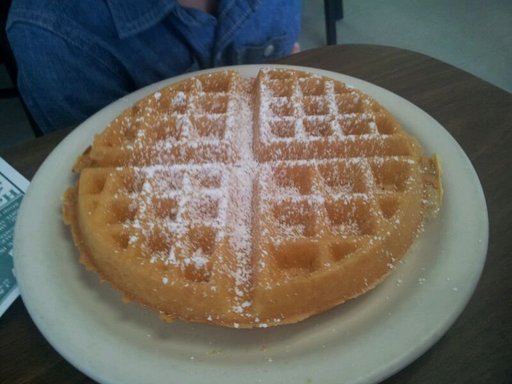
Label: waffles